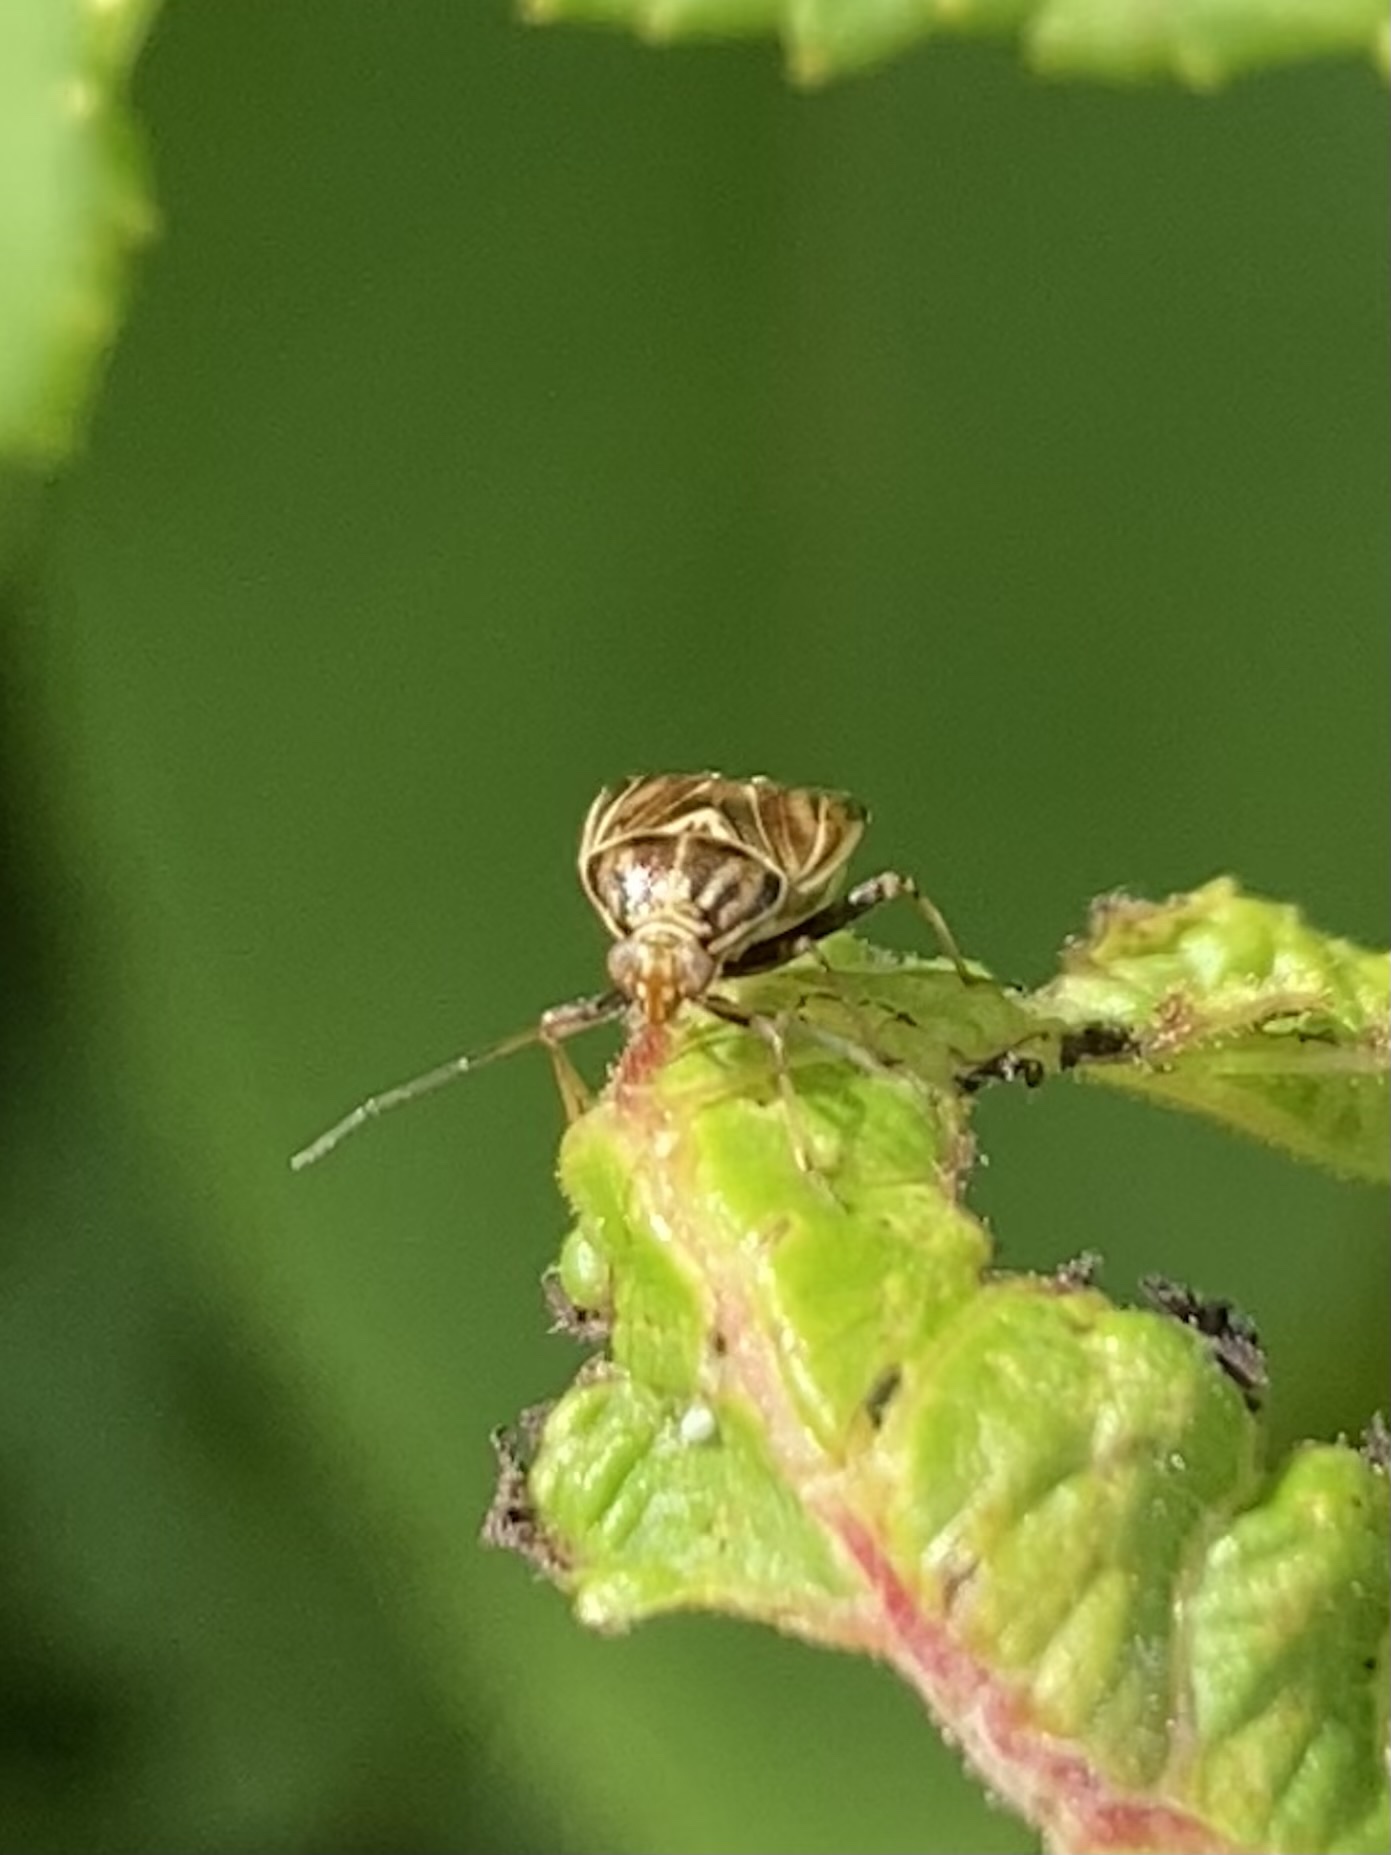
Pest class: lygus_bug